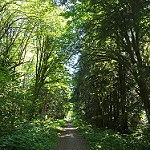
Scene: Outdoor